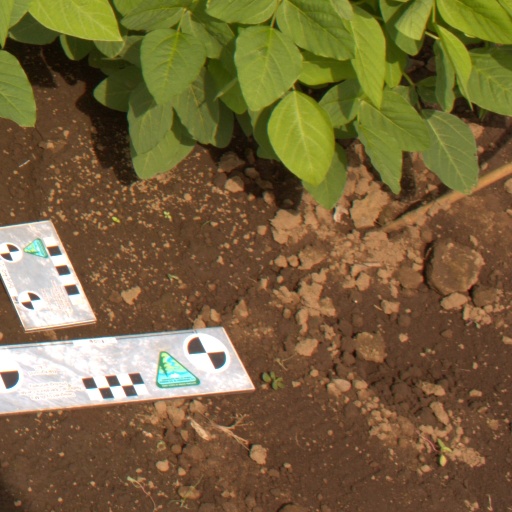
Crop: soybean